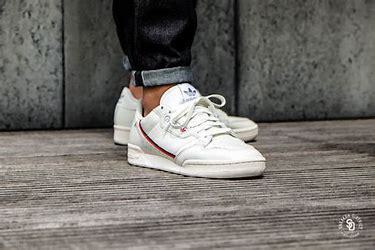
Brand: Adidas
Model: Continental 80